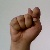
The image shows a hand gesture representing the letter 'T' in Indian Sign Language.